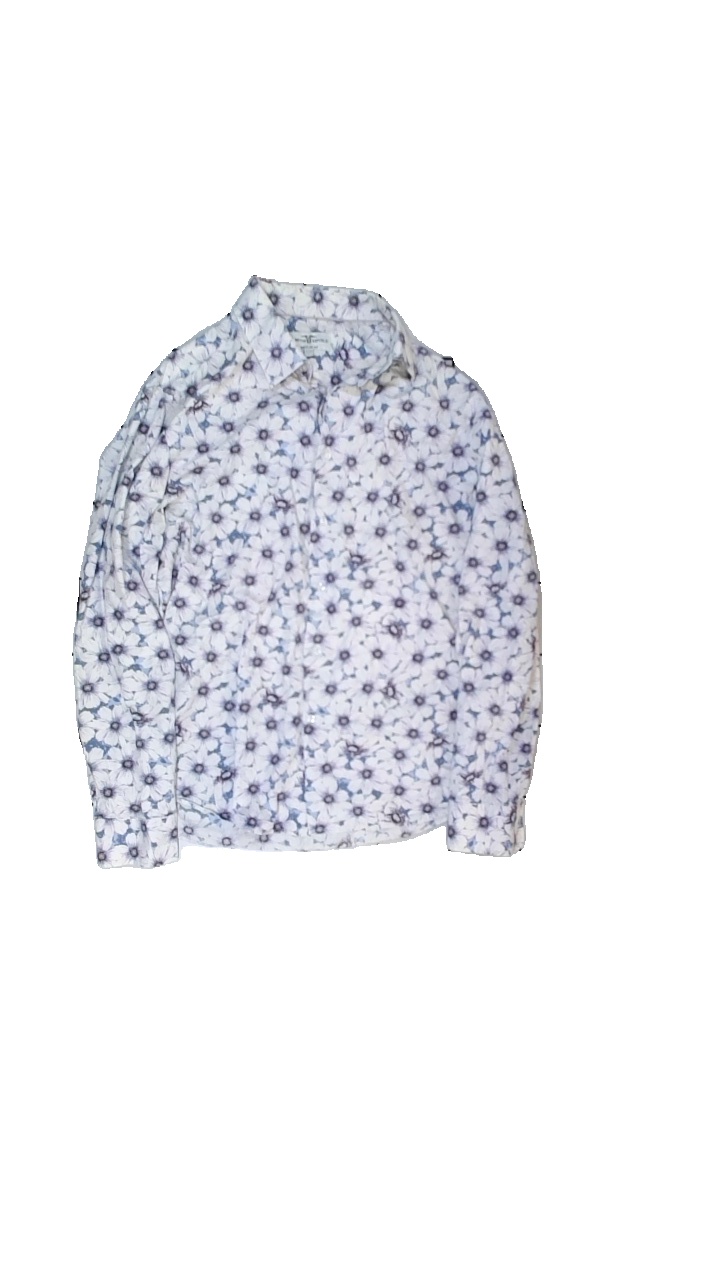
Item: Shirt (Ladies)
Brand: Hamton Republic (kappahl)
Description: skjorta med mönster
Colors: White, Blue, Pink, Red
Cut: Regular
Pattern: Floral print
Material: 100% bomull
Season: All
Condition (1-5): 3
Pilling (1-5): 4
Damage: svett fläckar
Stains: Major
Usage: Export
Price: <50